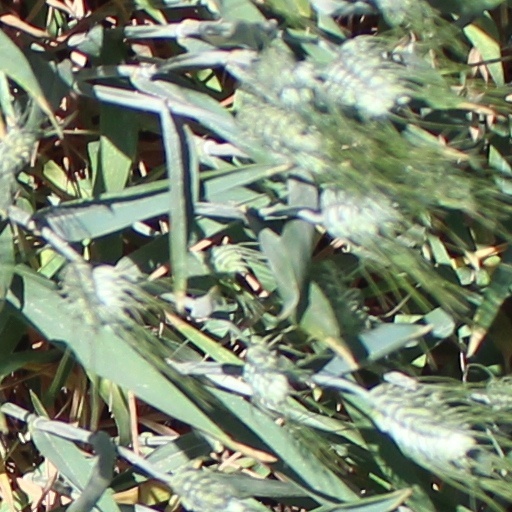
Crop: wheat